Ataegina

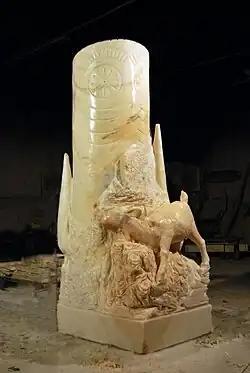
"Ataegina". Marble, 210x93x72 cm, by the artist Pedro Roque Hidalgo, 2008. Museum of Marble, Vila Viçosa, Portugal

Ataegina was a goddess worshipped by the ancient Iberians, Lusitanians, and Celtiberians of the Iberian Peninsula. She is believed to have ruled the underworld.